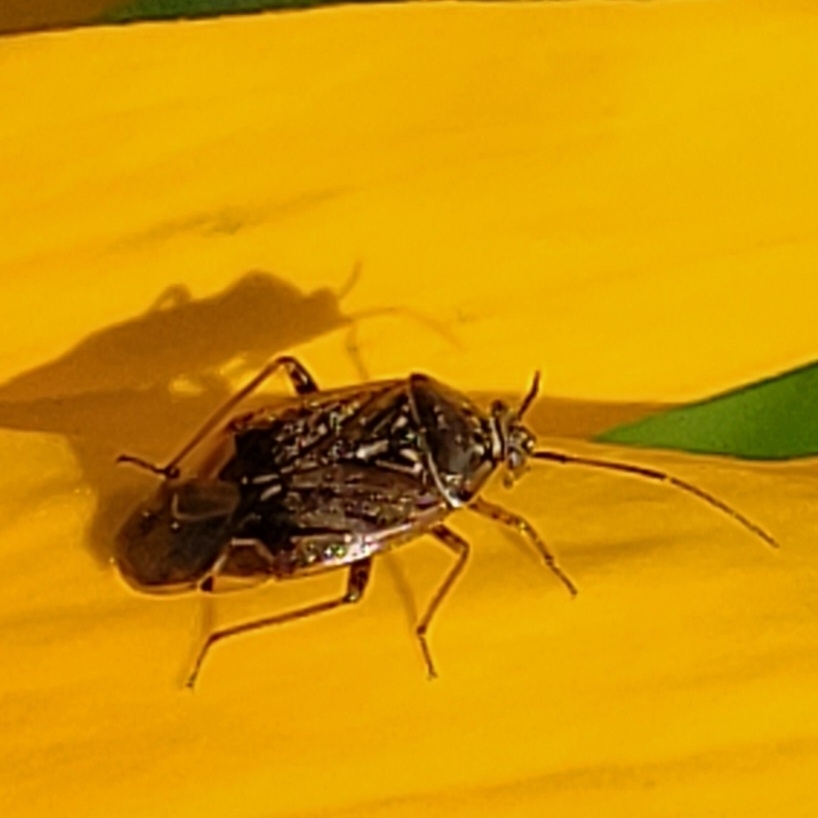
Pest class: lygus_bug